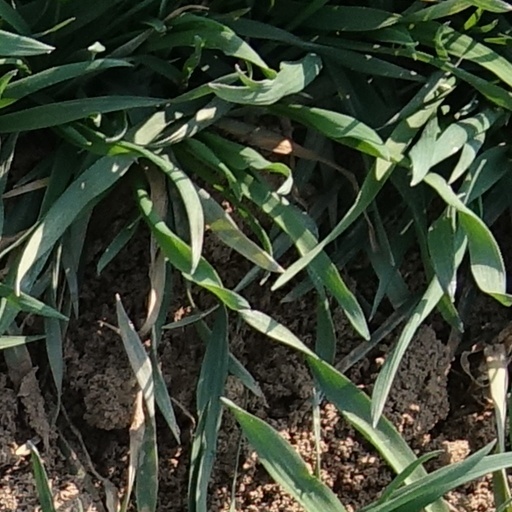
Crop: wheat